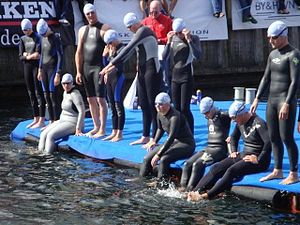
Christiansborg Rundt / Svømningen
Svømmere klar til start
Christiansborg Rundt er en svømmebegivenhed arrangeret af Dansk Svømmeunion. Christiansborg Rundt blev arrangeret første gang i 2006, og er Danmarks største motionssvømmearrangement i åbent vand. Der svømmes en gang rundt i kanalerne omkring Christiansborg, med start og slut i Frederiksholms Kanal. I 2009 var der mere end 1000 deltagere. I starten var ruten 1900 m lang, men blev senere udvidet til 2000 m. I 2008 blev der afholdt DM i 10 km åbent vand-svømning samtidig med motionsdelen af Christiansborg Rundt. DM-deltagerne skulle således svømme turen rundt fem gange. I 2009 blev arrangementet udvidet med en afdeling af FINAs World Cup i 10 km åbent vand-svømning. Ved arrangementet i 2010 er der indført en 4x500 m holdkap.